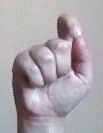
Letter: fa